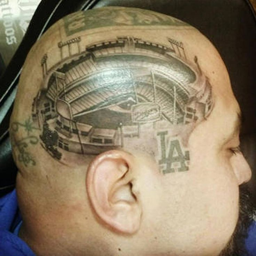
person spent under the needle to get this tattoo on his scalp .